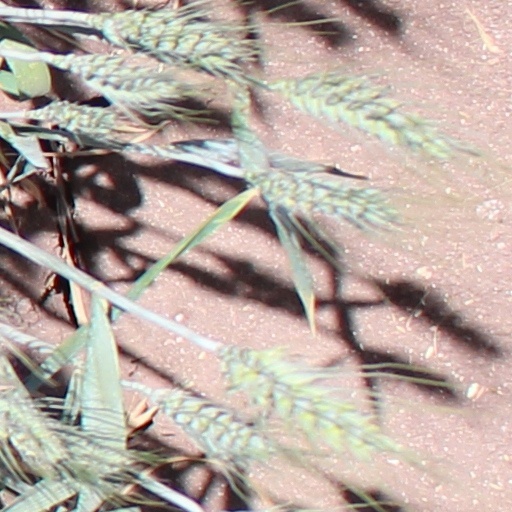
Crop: wheat